Time resolved microwave conductivity

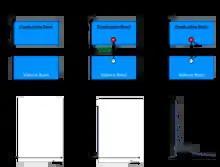
Illustration of how the photogeneration of electrons and hole (upper) leads to the a spike in photoconductance in a TRMC experiment. This is followed by decay as charges recombine via various routes.

The sample to be studied is placed at a maximum of the electric field component of the standing wave. Because metals act as cavity walls, the sample needs to have a relatively low free carrier concentration in the dark to be measurable. TRMC is hence best suited to the study of intrinsic or lightly doped semiconductors. Electrons and hole are generated by illuminating the sample with above band gap optical photons. Optical access to the sample is provided by a cavity wall which is both electrically conducting and optically transparent; for example a metallic grating or a transparent conducting oxide.